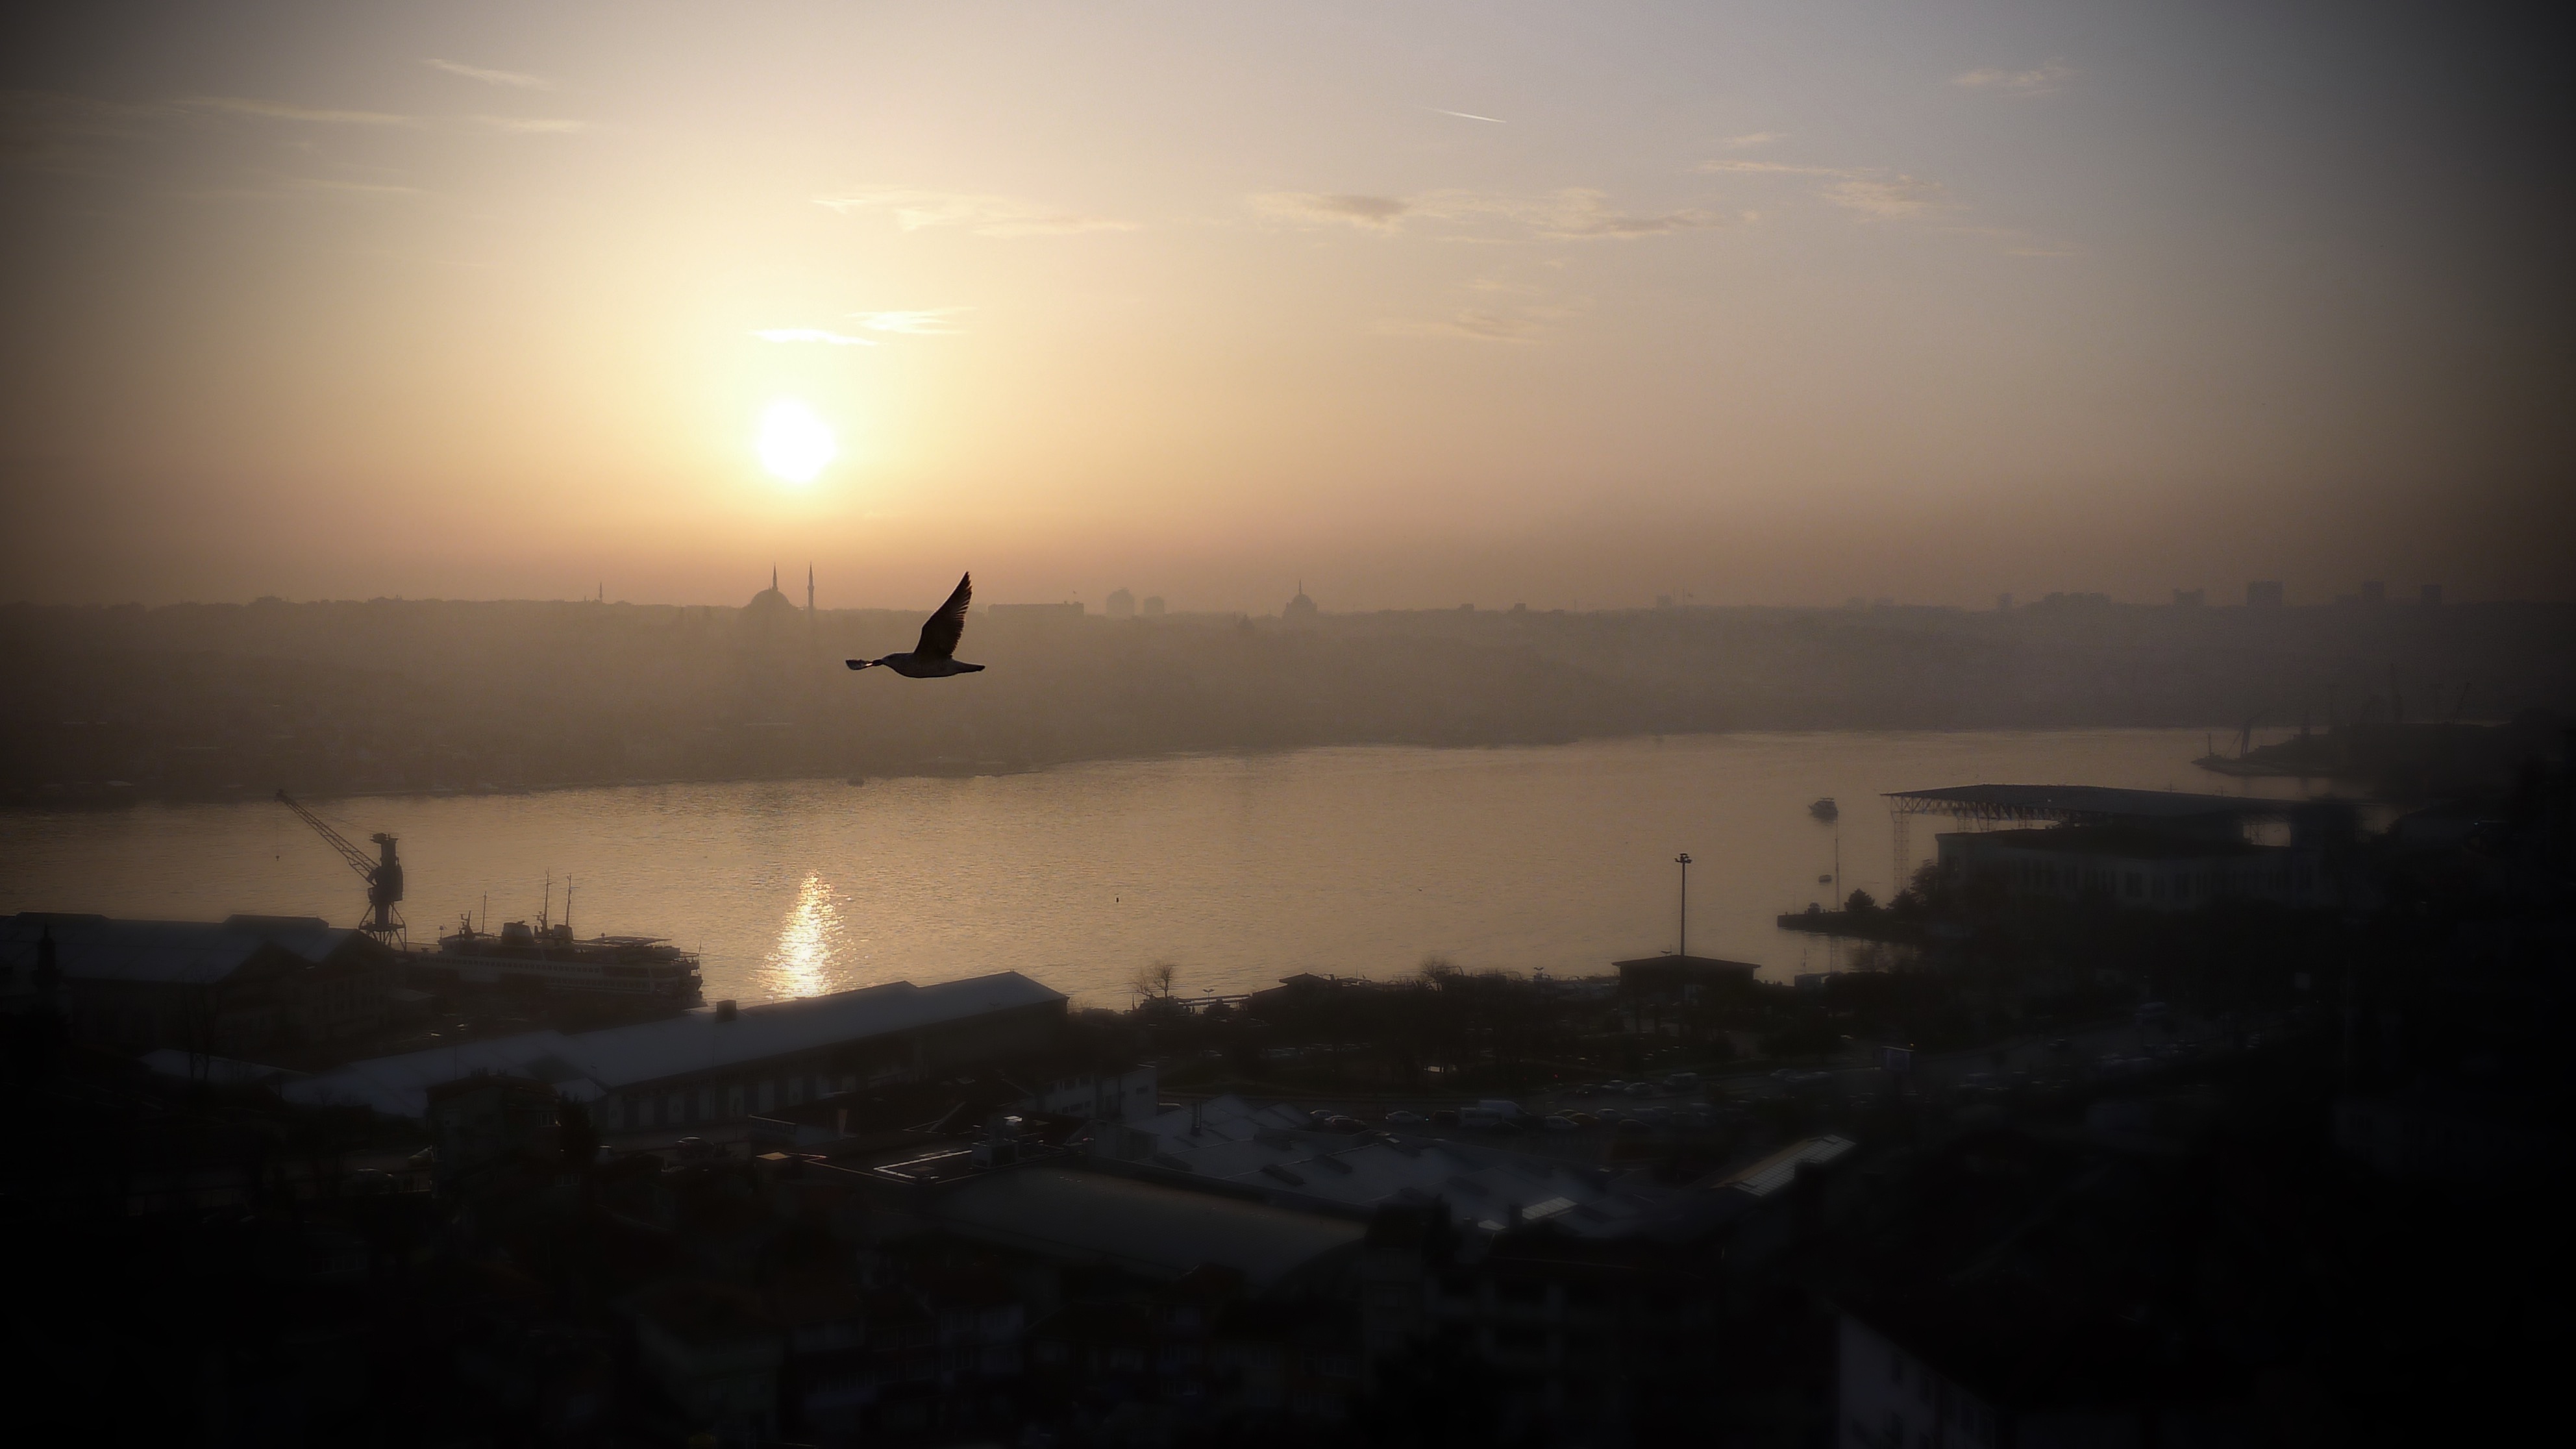
sea, horizon, cloud, sun, fog, sunrise, sunset, mist, night, sunlight, morning, dawn, dusk, evening, reflection, weather, haze, darkness, atmospheric phenomenon, atmosphere of earth